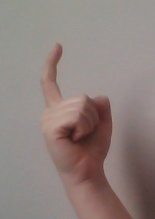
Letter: ra